Lukáš Klein

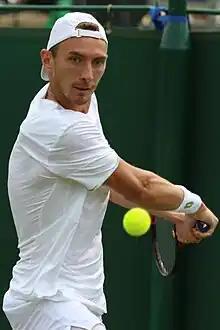
Klein at the 2023 Wimbledon Championships

Lukáš Klein (born 22 March 1998) is a Slovak professional tennis player. Klein has a career-high ATP singles ranking of world No. 109, achieved on 5 August 2024. He also has a career-high doubles ranking of No. 240, achieved on 5 April 2021. He is currently the No. 1 Slovak tennis player in singles.